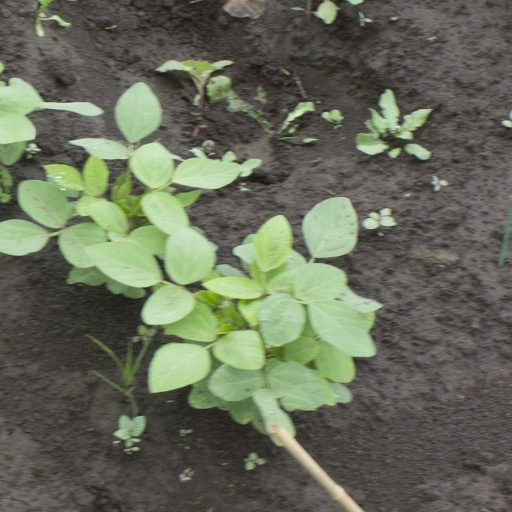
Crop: soybean